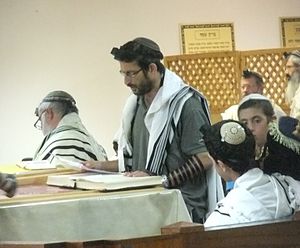
Haftara
Oplæsning af haftara i synagogen
Haftara er betegnelse for det stykke af Profeterne, som oplæses ved synagogegudstjenesten efter Toraen. Oplæsning af Haftara finder kun sted ved hovedgudstjenester på sabbater, fest- og fastedage. Ved Profeterne er der ikke lectio continua, sammenhængende læsning. Haftara læses ligesom Toraen af et medlem af menigheden, fx som i Luk 4,17.